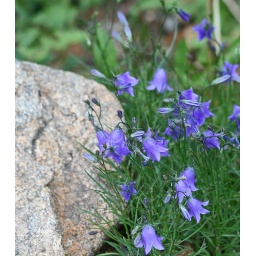
Lovely flowers along the road in RMNP.